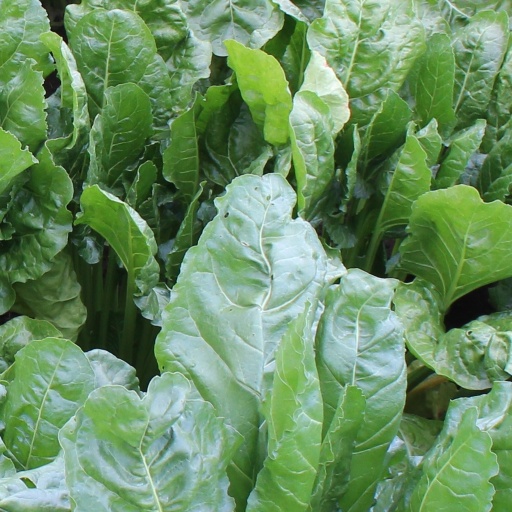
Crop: sugar beet